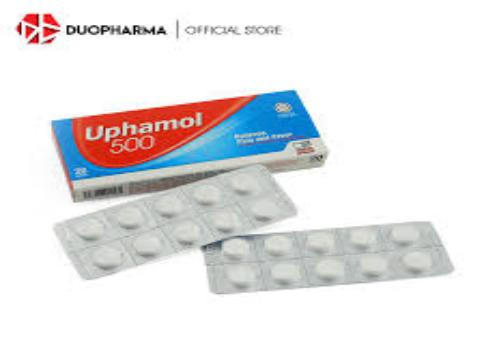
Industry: Medical